Bridge

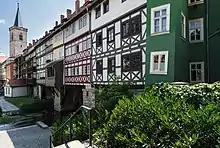
Krämerbrücke in Erfurt, Germany, a bridge with half timbered buildings

A multi-way bridge has three or more separate spans which meet near the center of the bridge. Multi-way bridges with only three spans appear as a "T" or "Y" when viewed from above. Multi-way bridges are extremely rare. The Tridge, Margaret Bridge, and Zanesville Y-Bridge are examples.